Conus praecellens

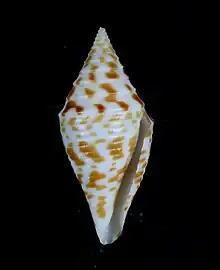
Apertural view of shell of "Conus praecellens" A. Adams, 1855,measuring 25.5 mm in height, trawled at 80 fms. off Aliguay Island, in the Philippines.

The size of an adult cone varies between 20 mm and 63 mm. The shell is pear-shaped, broad and angulated at the shoulder, contracted towards the base. The body whorl is closely sulcate throughout, the sulci striate The intervening ridges of the rounded spire are carinate, concavely elevated, The acute apex is striate. The color of the shell is whitish, obscurely doubly banded with clouds of light chestnut, and the spire is maculated with the same.